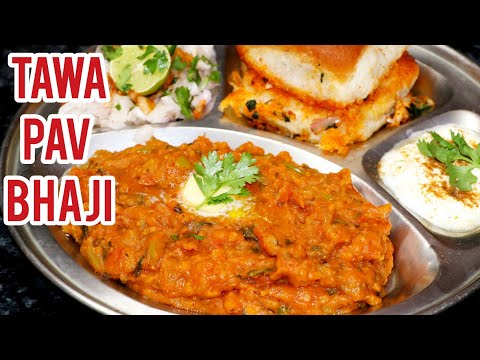
Dish: pav_bhaji